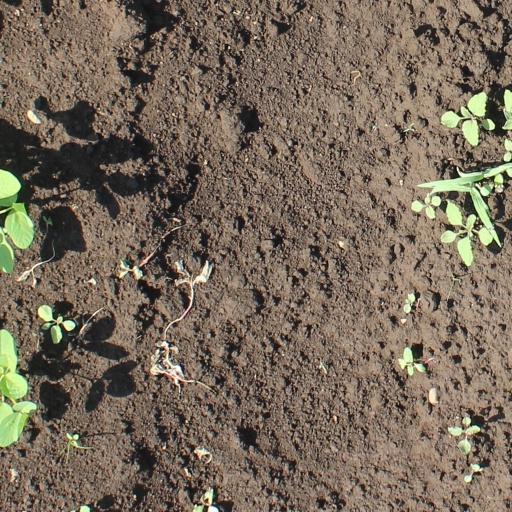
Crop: soybean